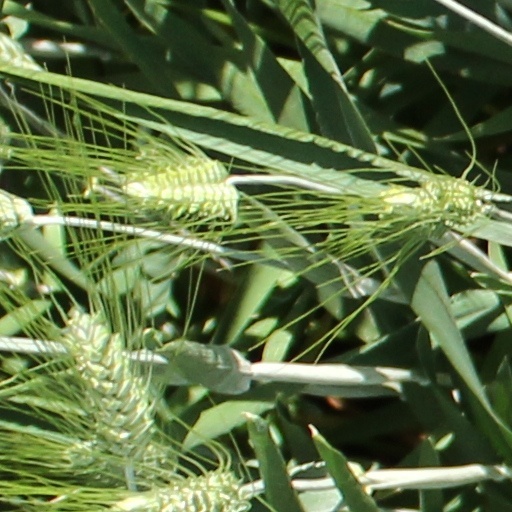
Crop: wheat